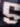
Number: 5